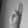
ASL letter: U